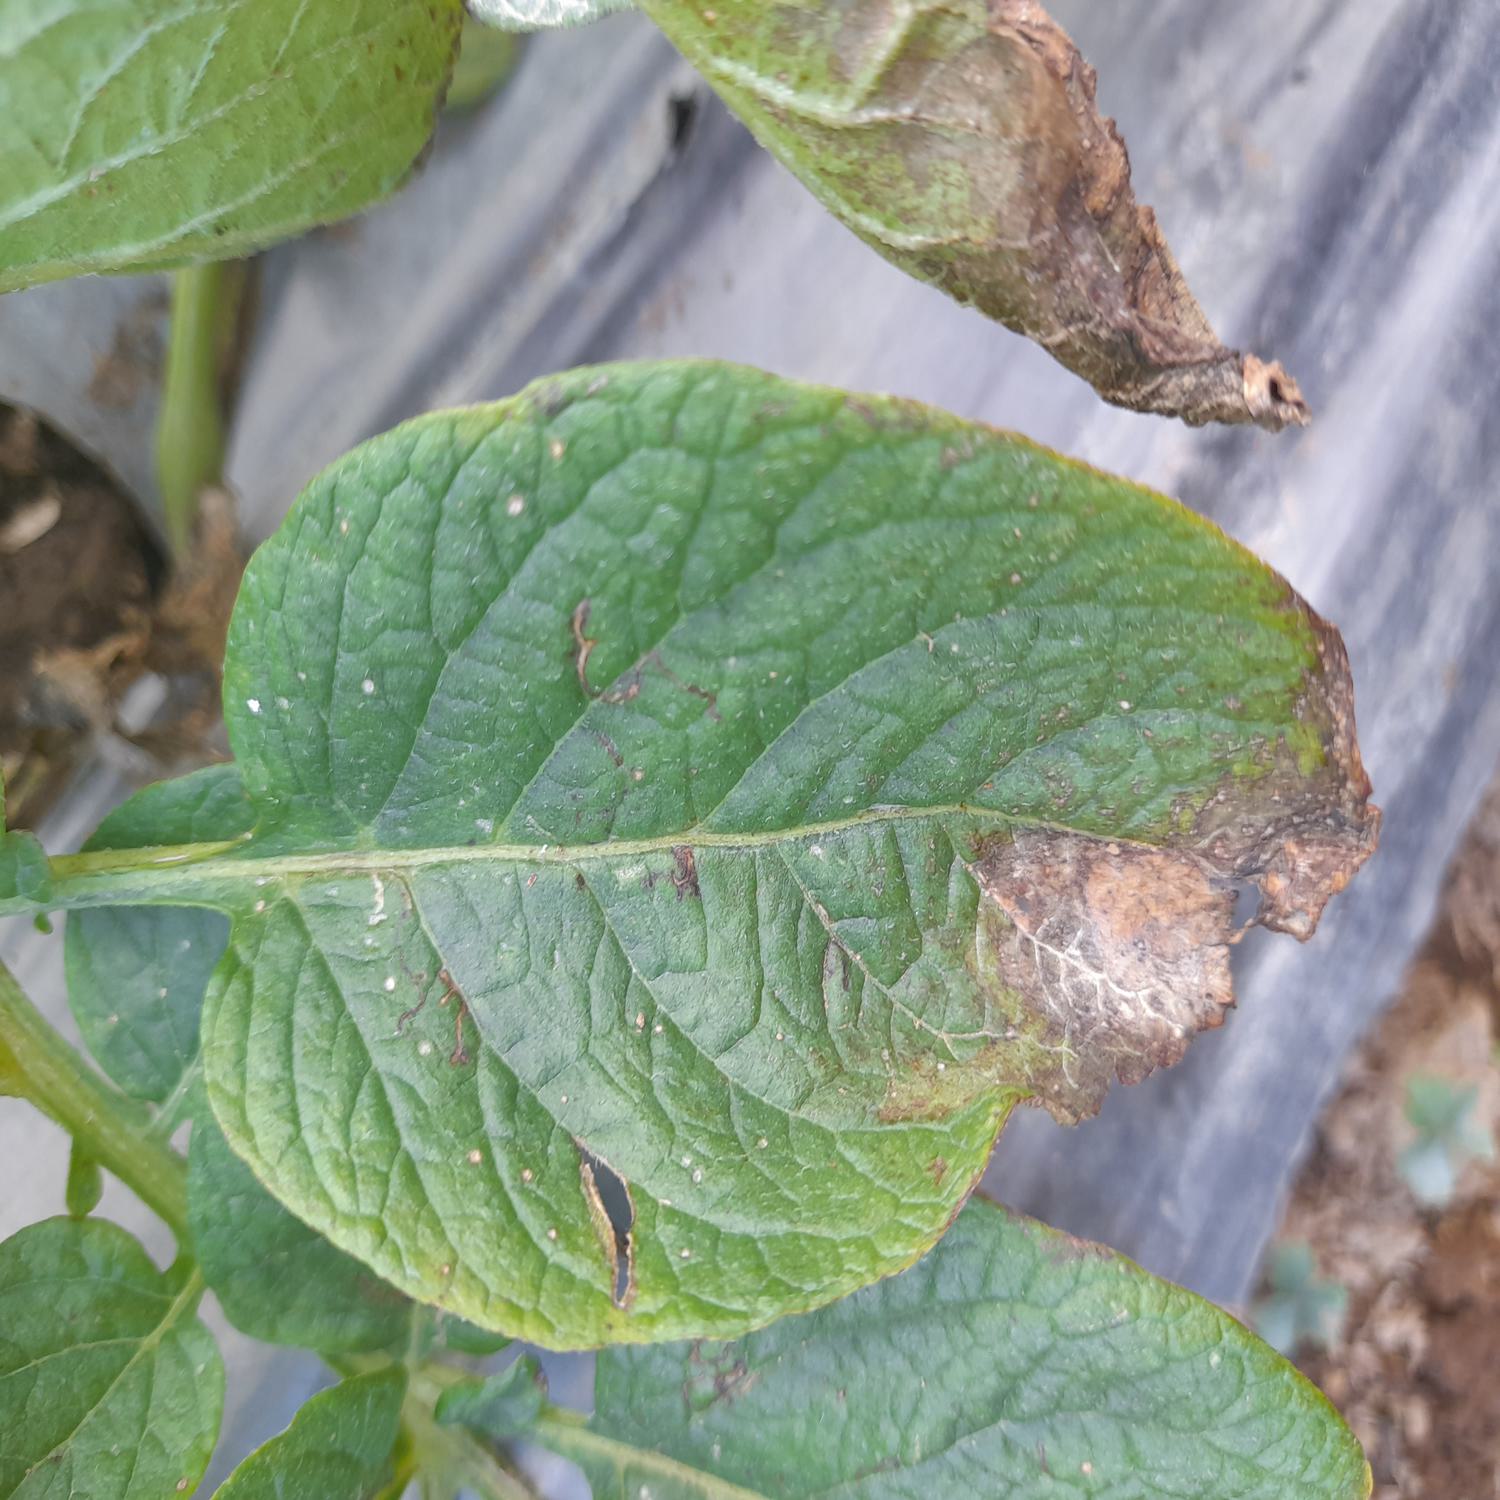
Label: Phytopthora